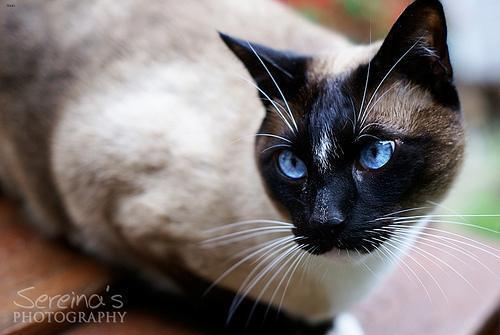
Siamese